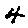
Label: 4